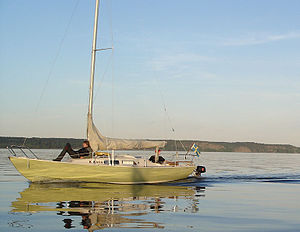
International Folkebåd
IF for motor.
IF for motor.
"International Folkebåd, også kaldet IF-båd, er en 26-fods sejlbåd. Oprindeligt var det meningen, at den skulle kaldes ""International Folkebåd,"" men efter protester fra det Nordiske Folkebådsforbund, bliver den oftest omtalt ""IF.""